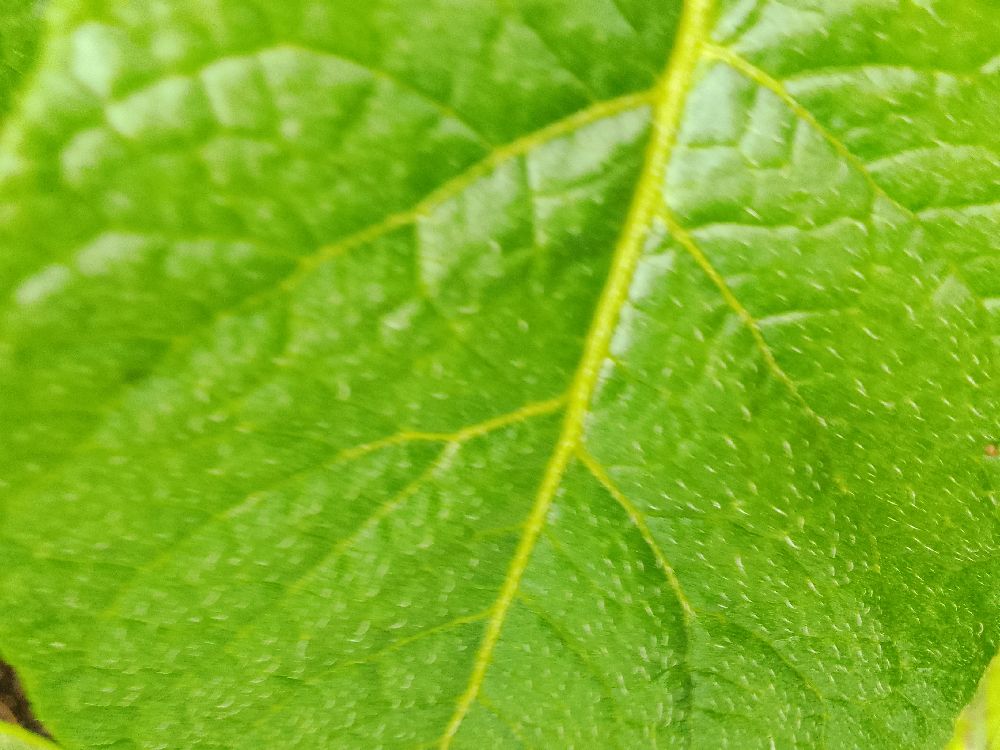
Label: Healthy